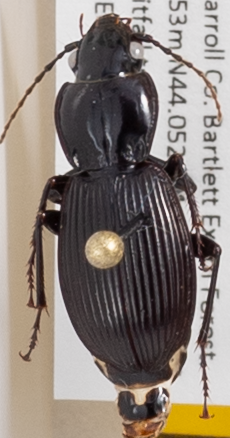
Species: Pterostichus coracinus
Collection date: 2019-07-10
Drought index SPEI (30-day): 0.334
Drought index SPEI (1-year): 1.28
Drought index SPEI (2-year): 0.664